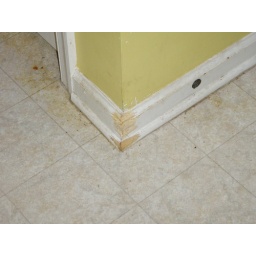
filthy floor in kitchen right next to laundry room. Animal damaged baseboards